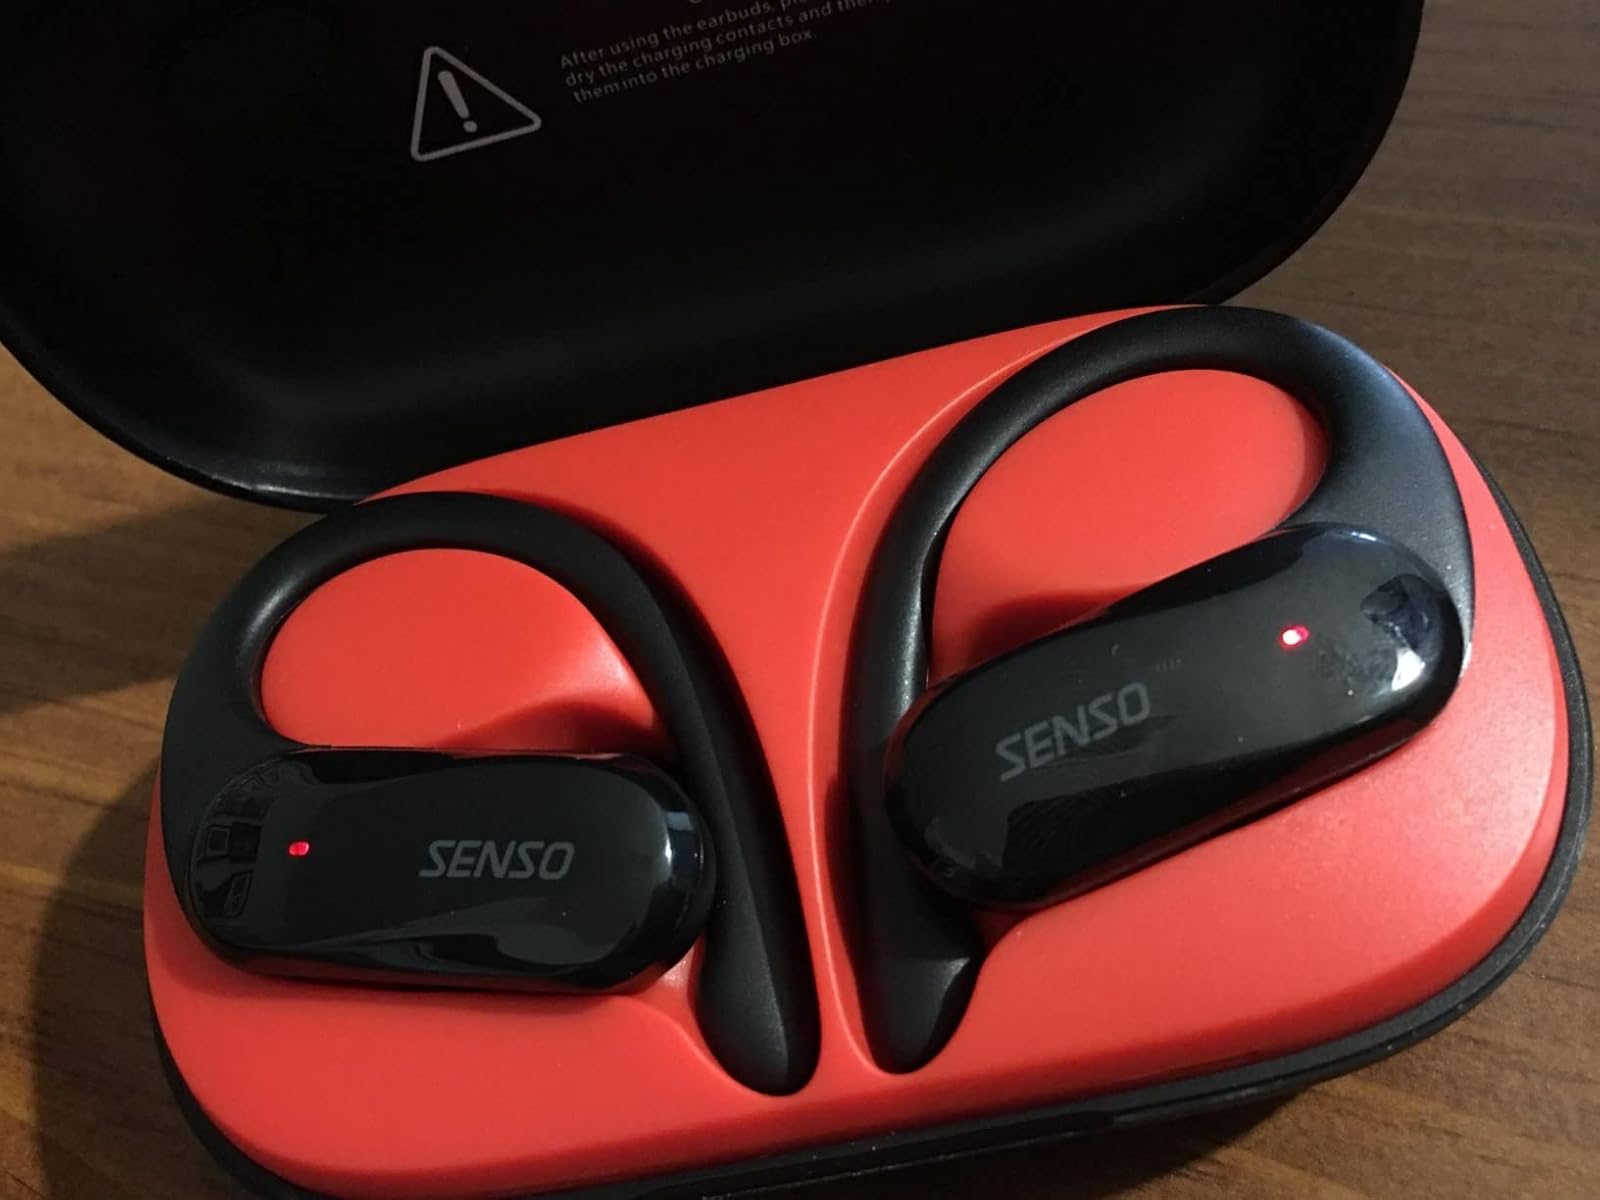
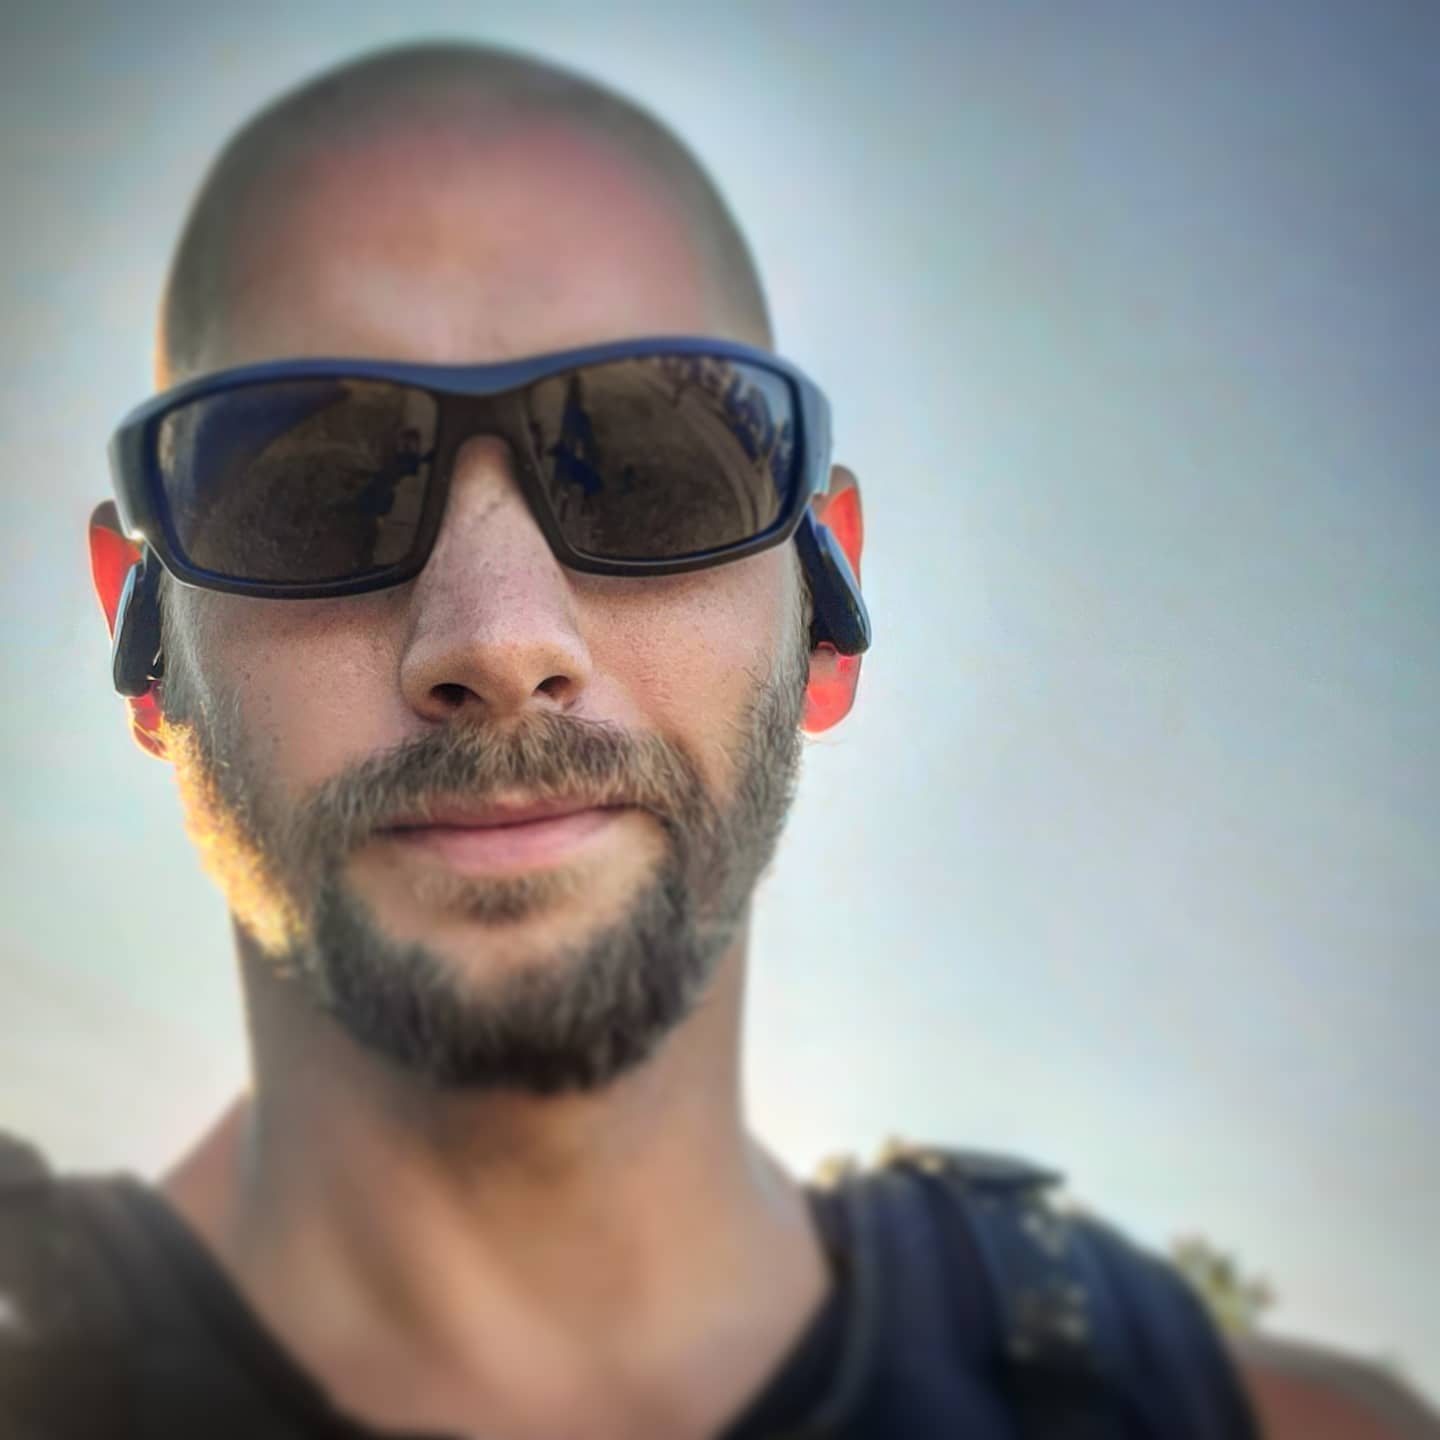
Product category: earbuds
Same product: yes